Augsburg Airport

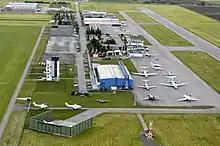
View of the main buildings at Augsburg Airport from the east

Augsburg Airport is a regional airport in Affing, northeast of the city of Augsburg, the third largest city in the German state of Bavaria. It is used for business and general aviation with very little passenger airline traffic.